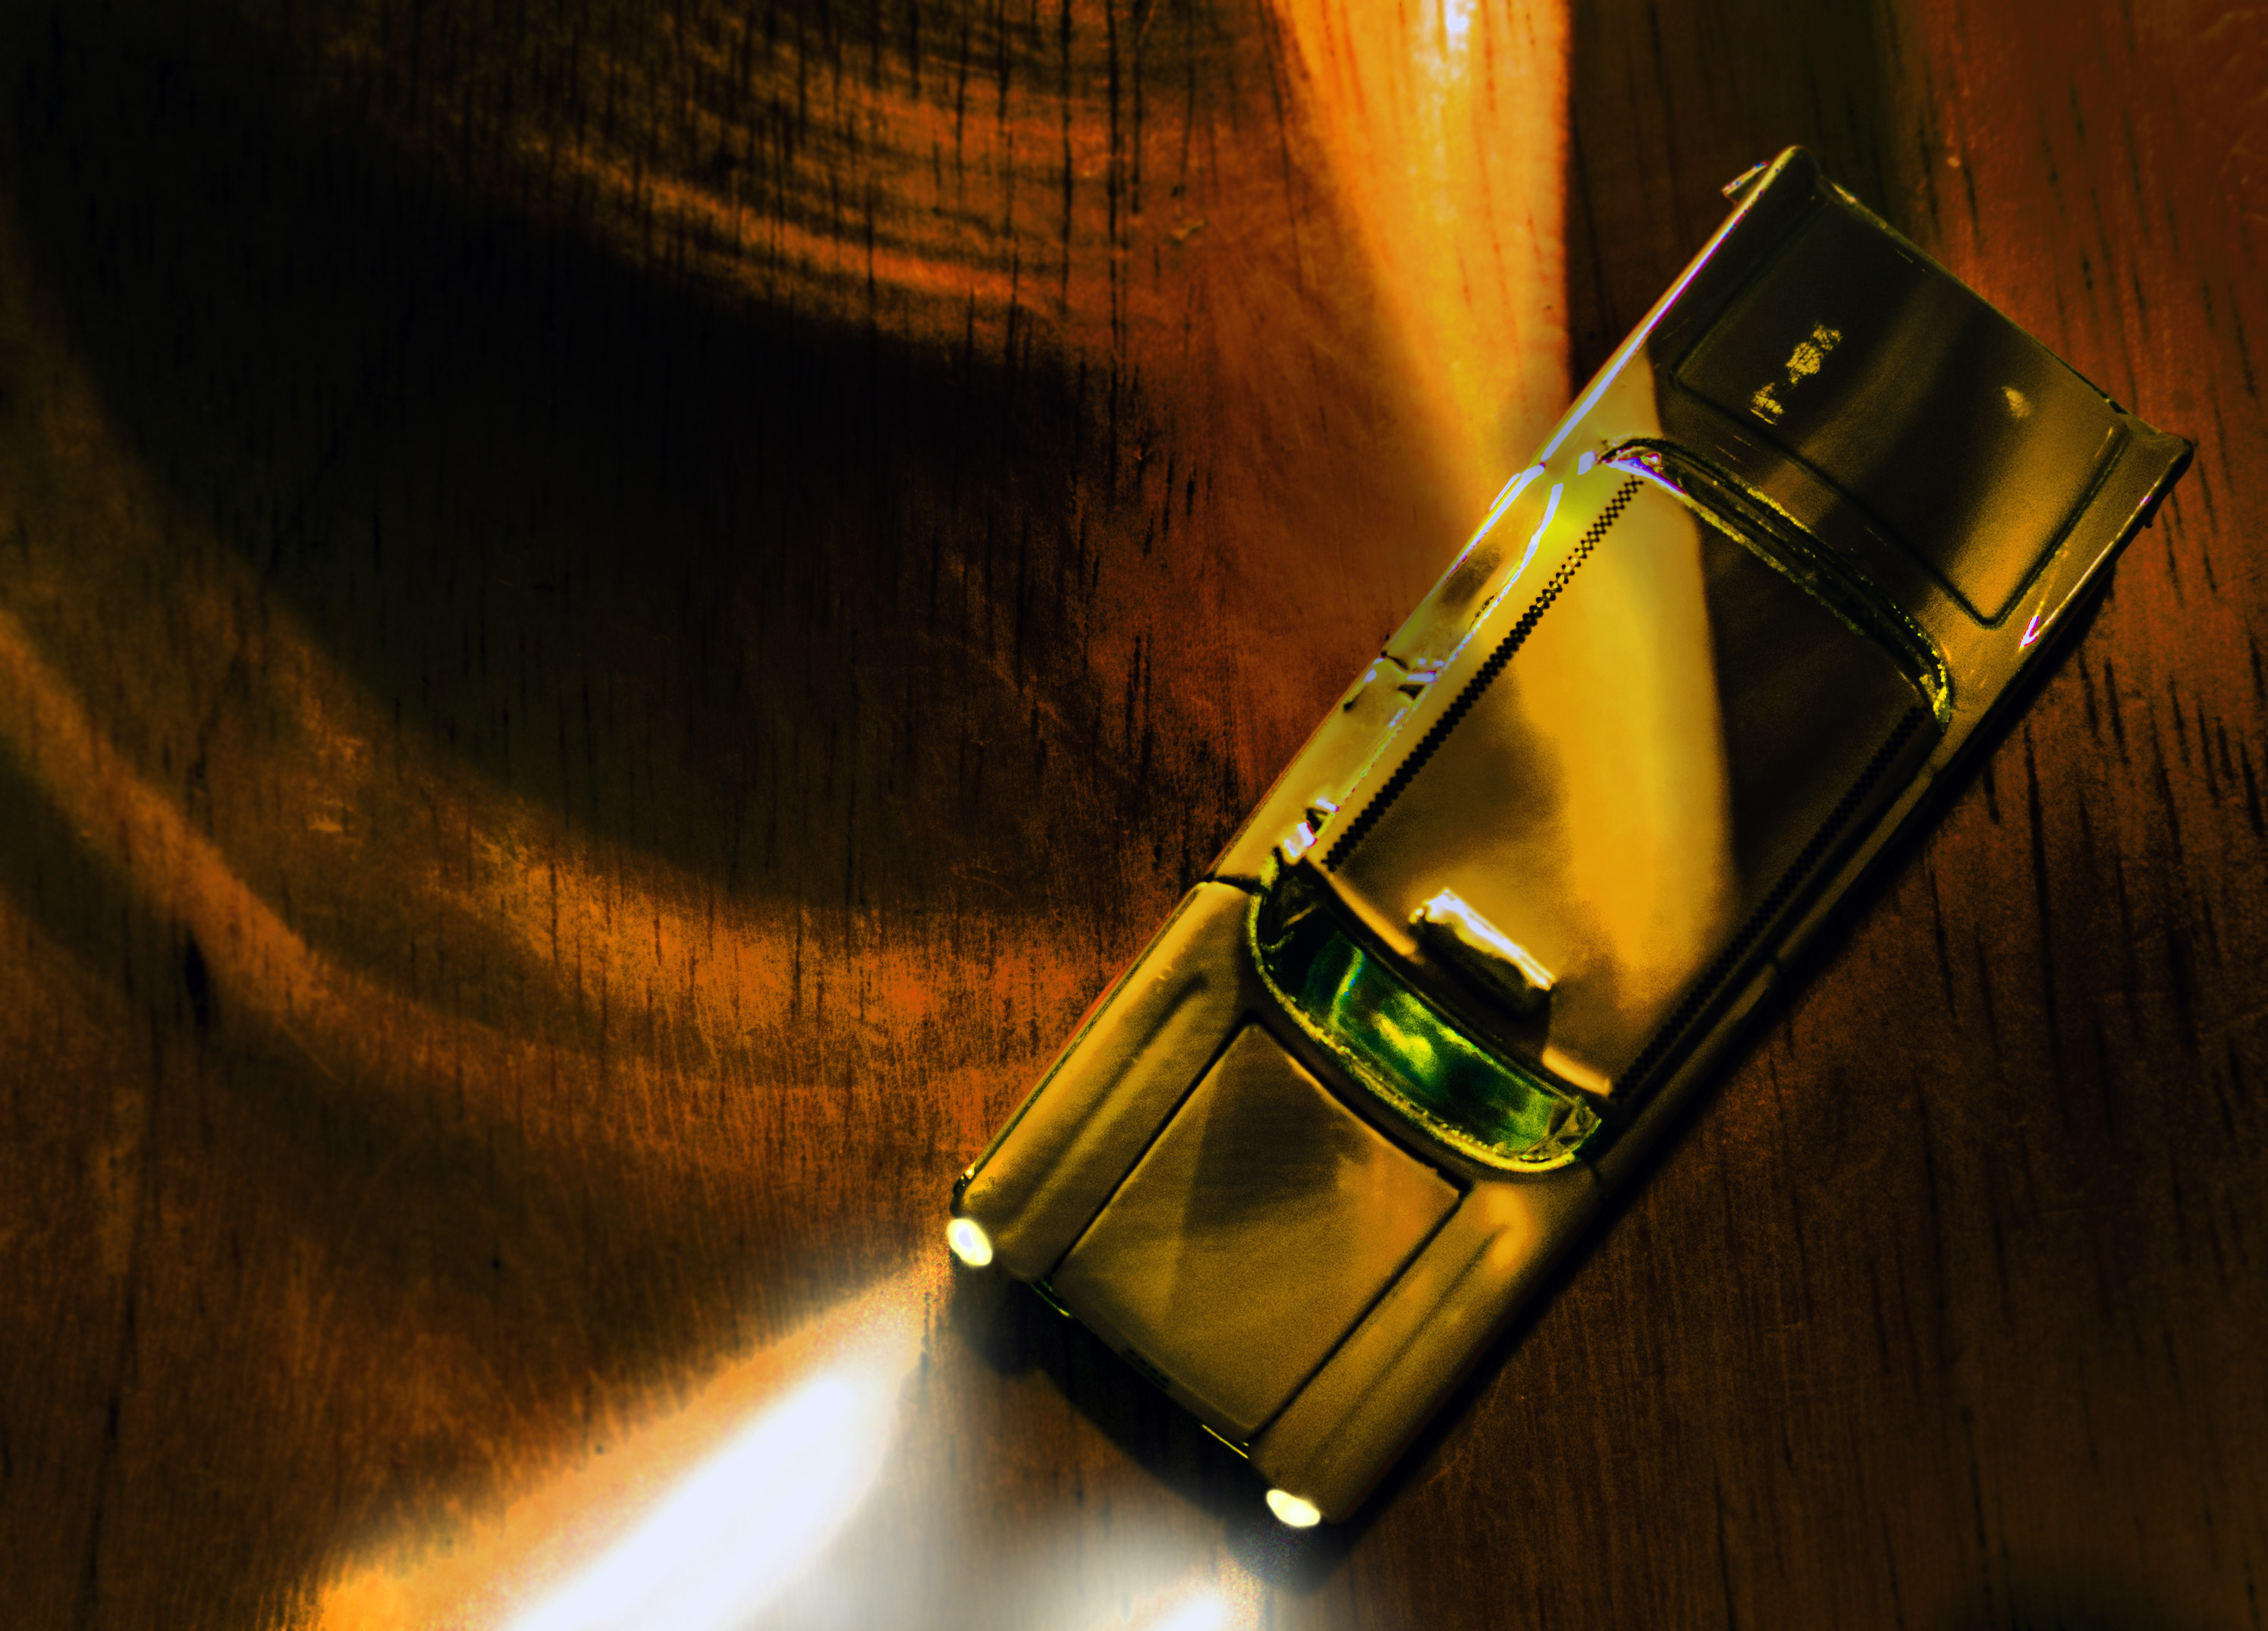
light, night, glass, green, reflection, color, drink, darkness, yellow, lighting, close up, shape, 365, 3652015imstillstanding, macro photography